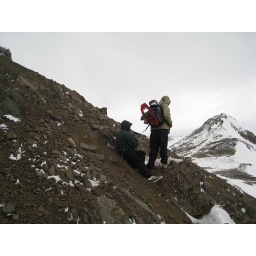
note the plastic bags over the guy's feet in Vans